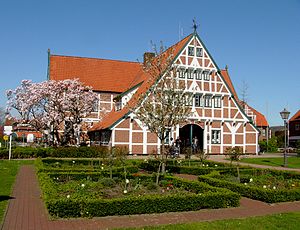
Jork / Kultur og seværdigheder
Jork er en kommune ved Elben i Niedersachsen i Landkreis Stade ved den sydvestlige grænse til Hamborg og centrum for Altes Land, som er kendt for sine mange frugtplantager. Området er med sine 14 300 hektar et af de største sammenhængende frugtområder i Centraleuropa.